Ben Cooper (company)

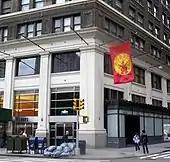
Rubie's Costume Co

On October 30, 1991, Ben Cooper, Inc. filed for Chapter 11 bankruptcy yet again. The company's chief executive officer said the cause of the second bankruptcy was due to relocation expenses, the early 1990s recession, and delays in obtaining bank loans. The company was not able to survive as an independent firm, however, and was bought by Rubie's Costume Co. in 1992.